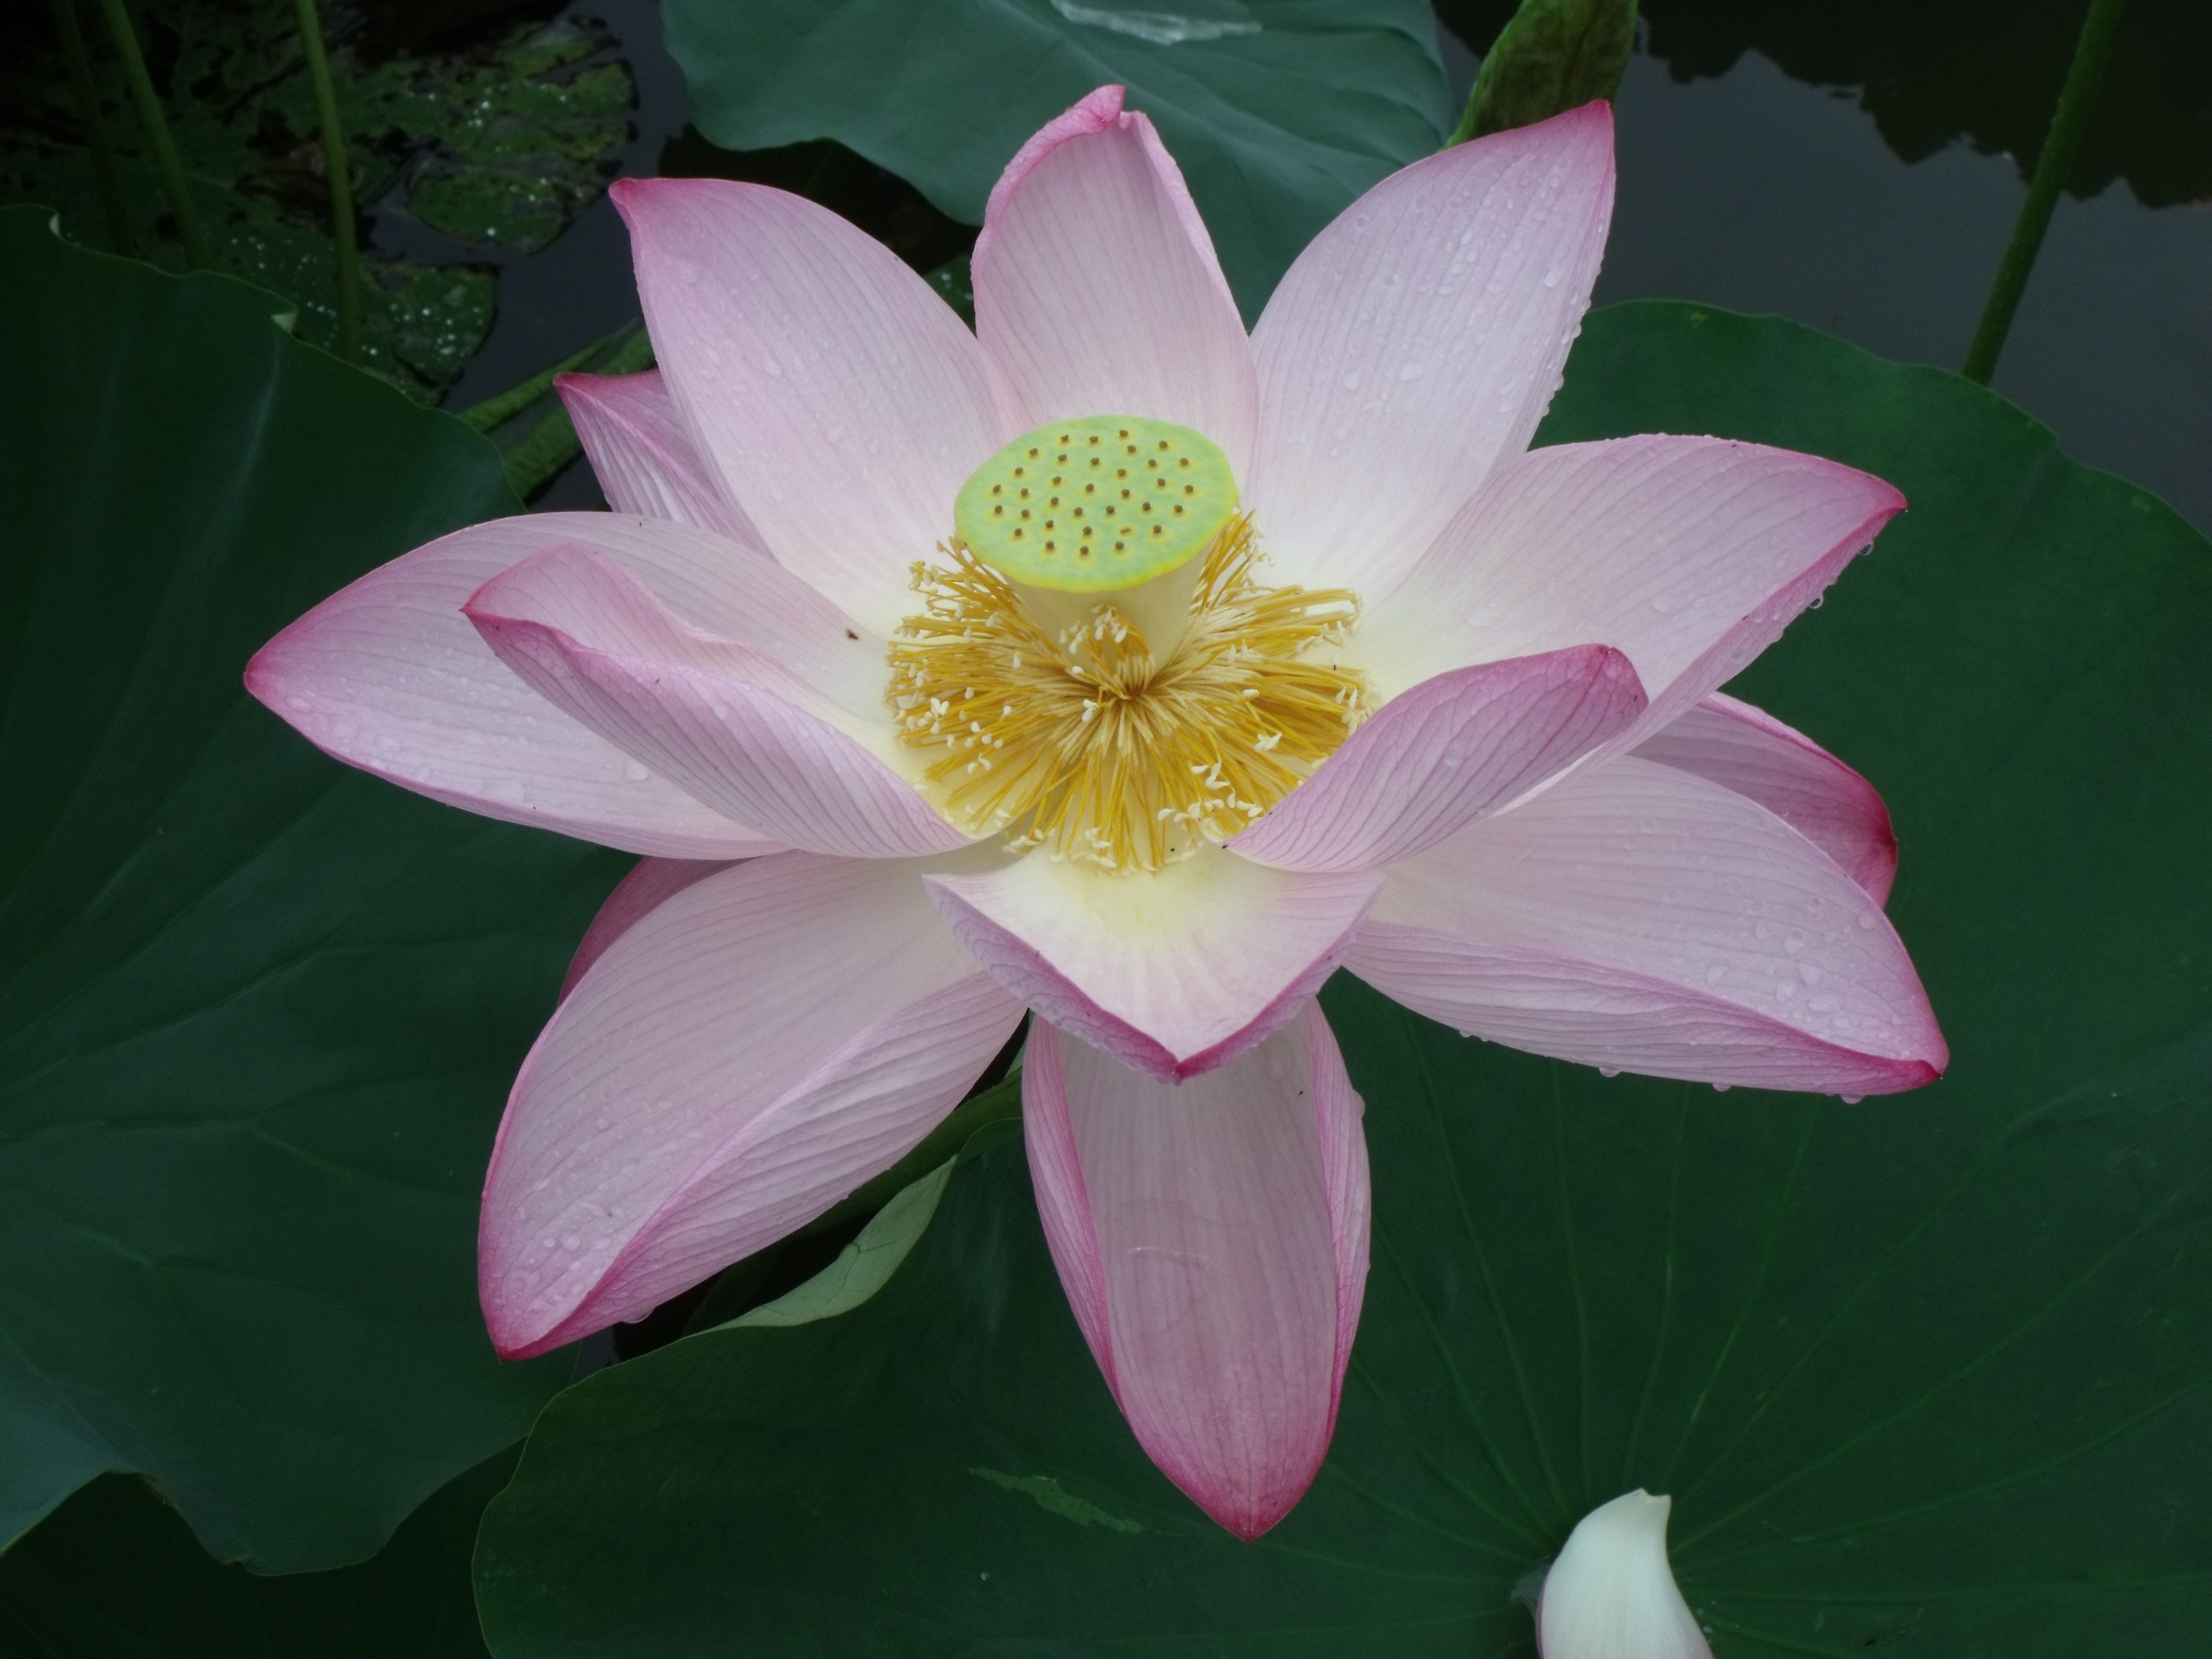
water, plant, flower, petal, lake, summer, botany, pink, sacred lotus, aquatic plant, flora, flowers, lotus, lily, flowering plant, city car, land plant, lotus family, proteales